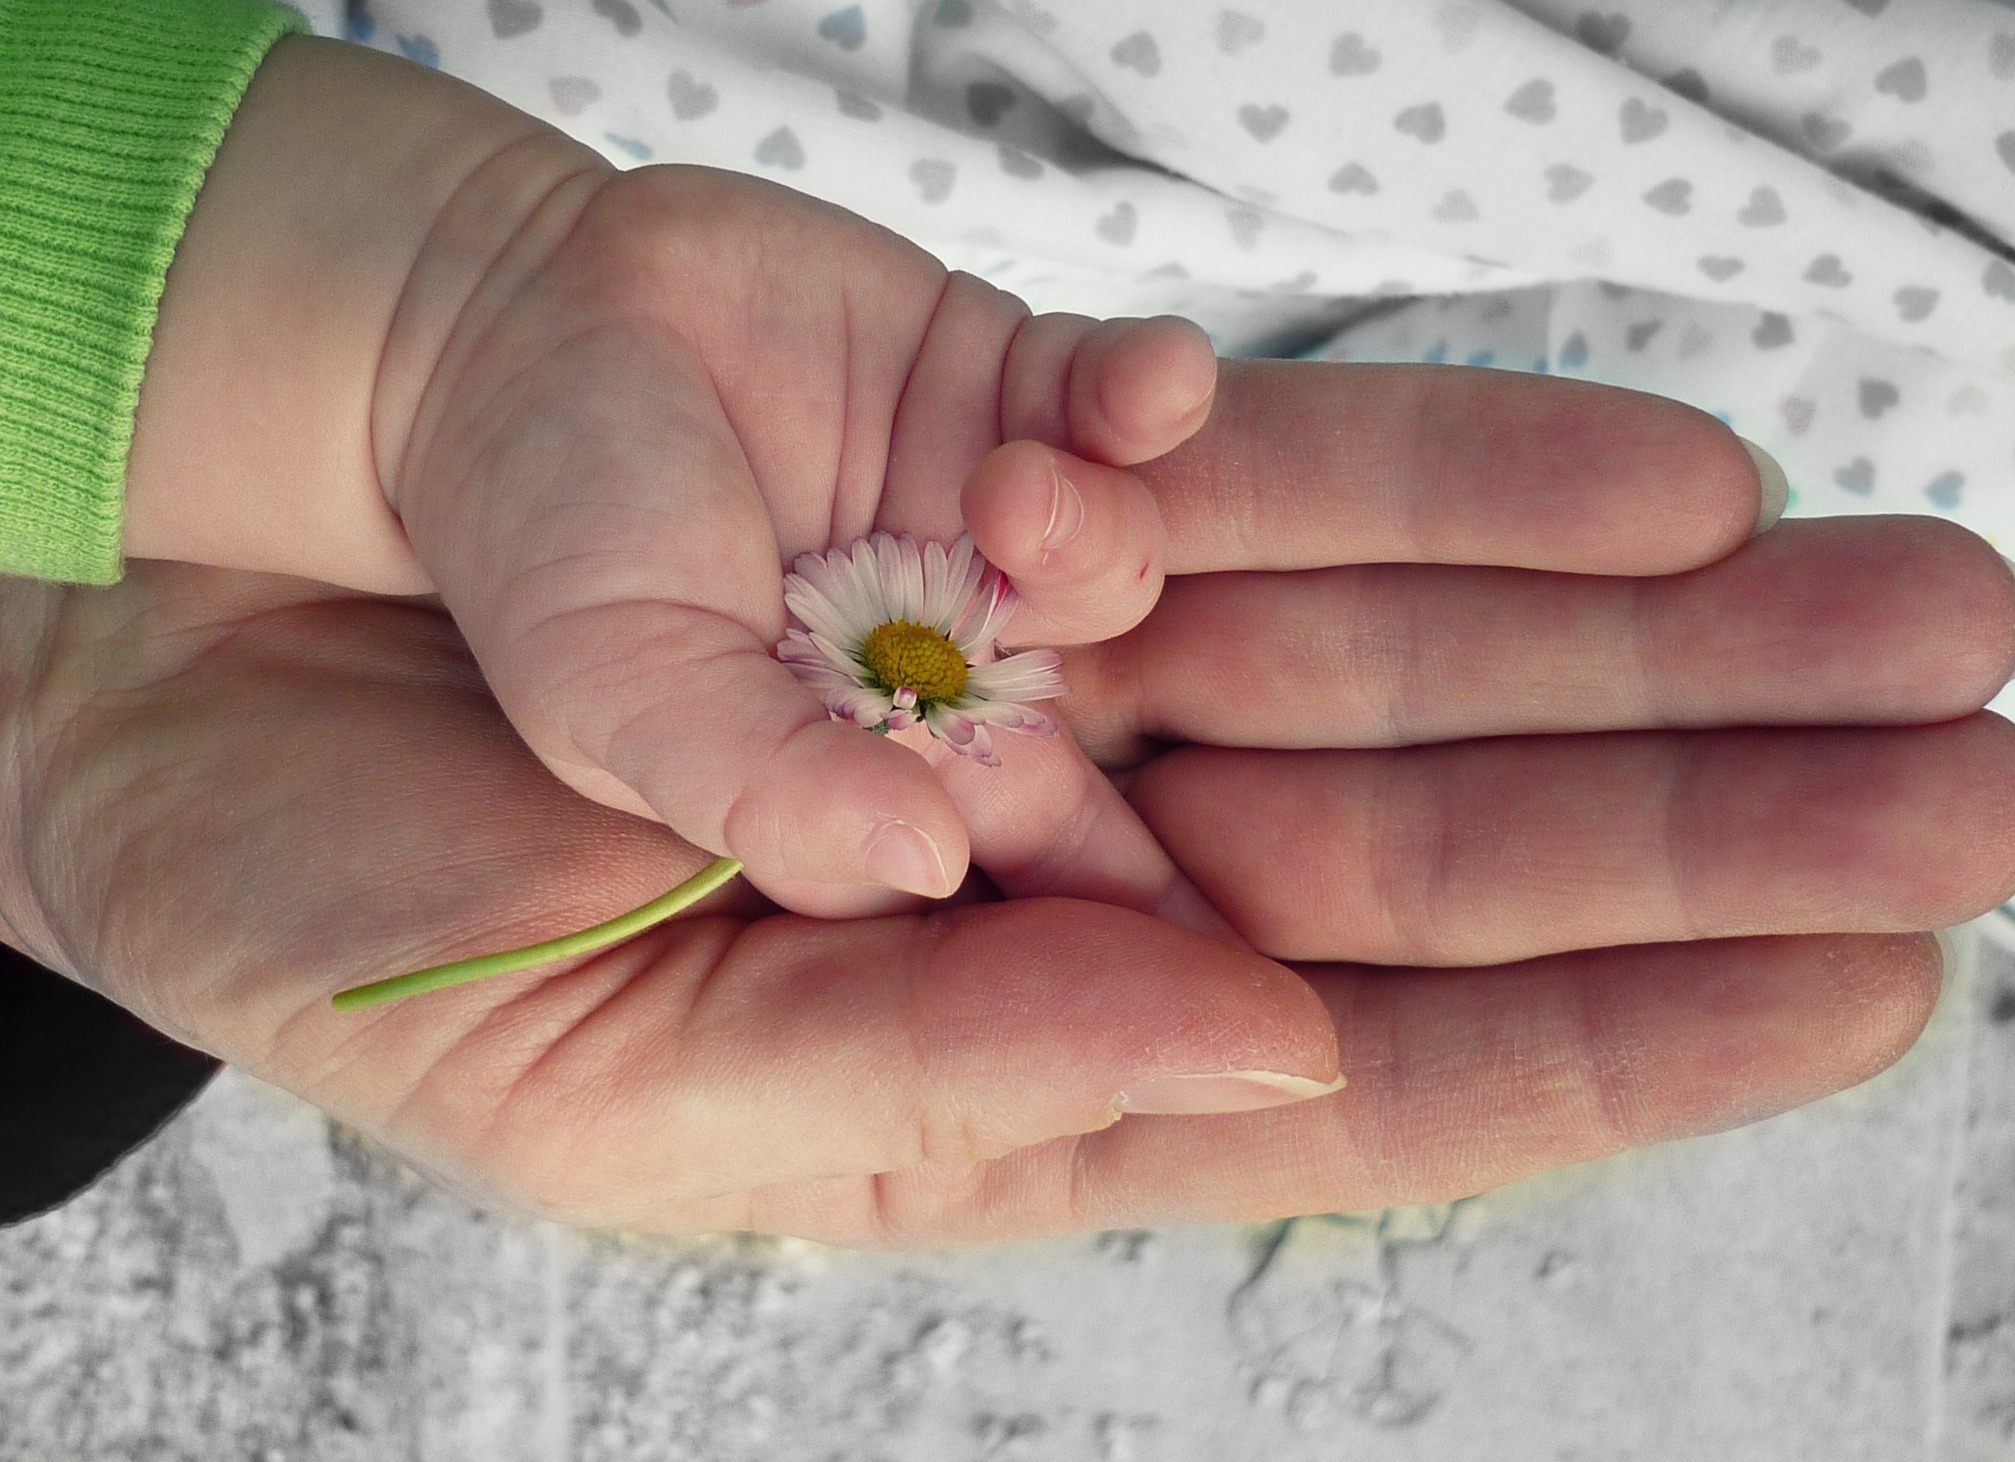
hand, plant, woman, flower, petal, love, heart, finger, produce, peace, child, together, nail, baby, parent, pregnancy, family, mother, hands, skin, trust, parents, feeling, eternity, responsibility, eternal love, parent child, sense, teeny, momma, single parent